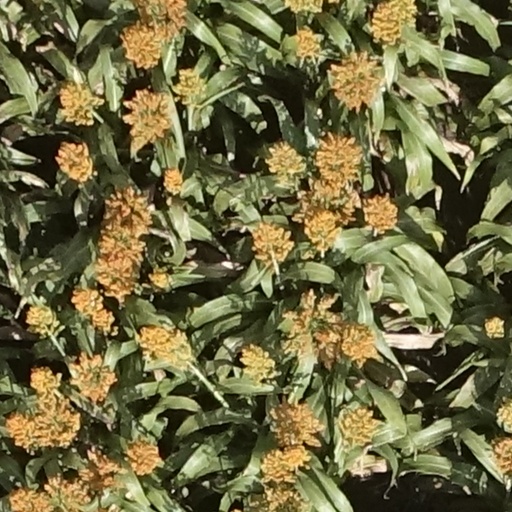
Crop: sorghum